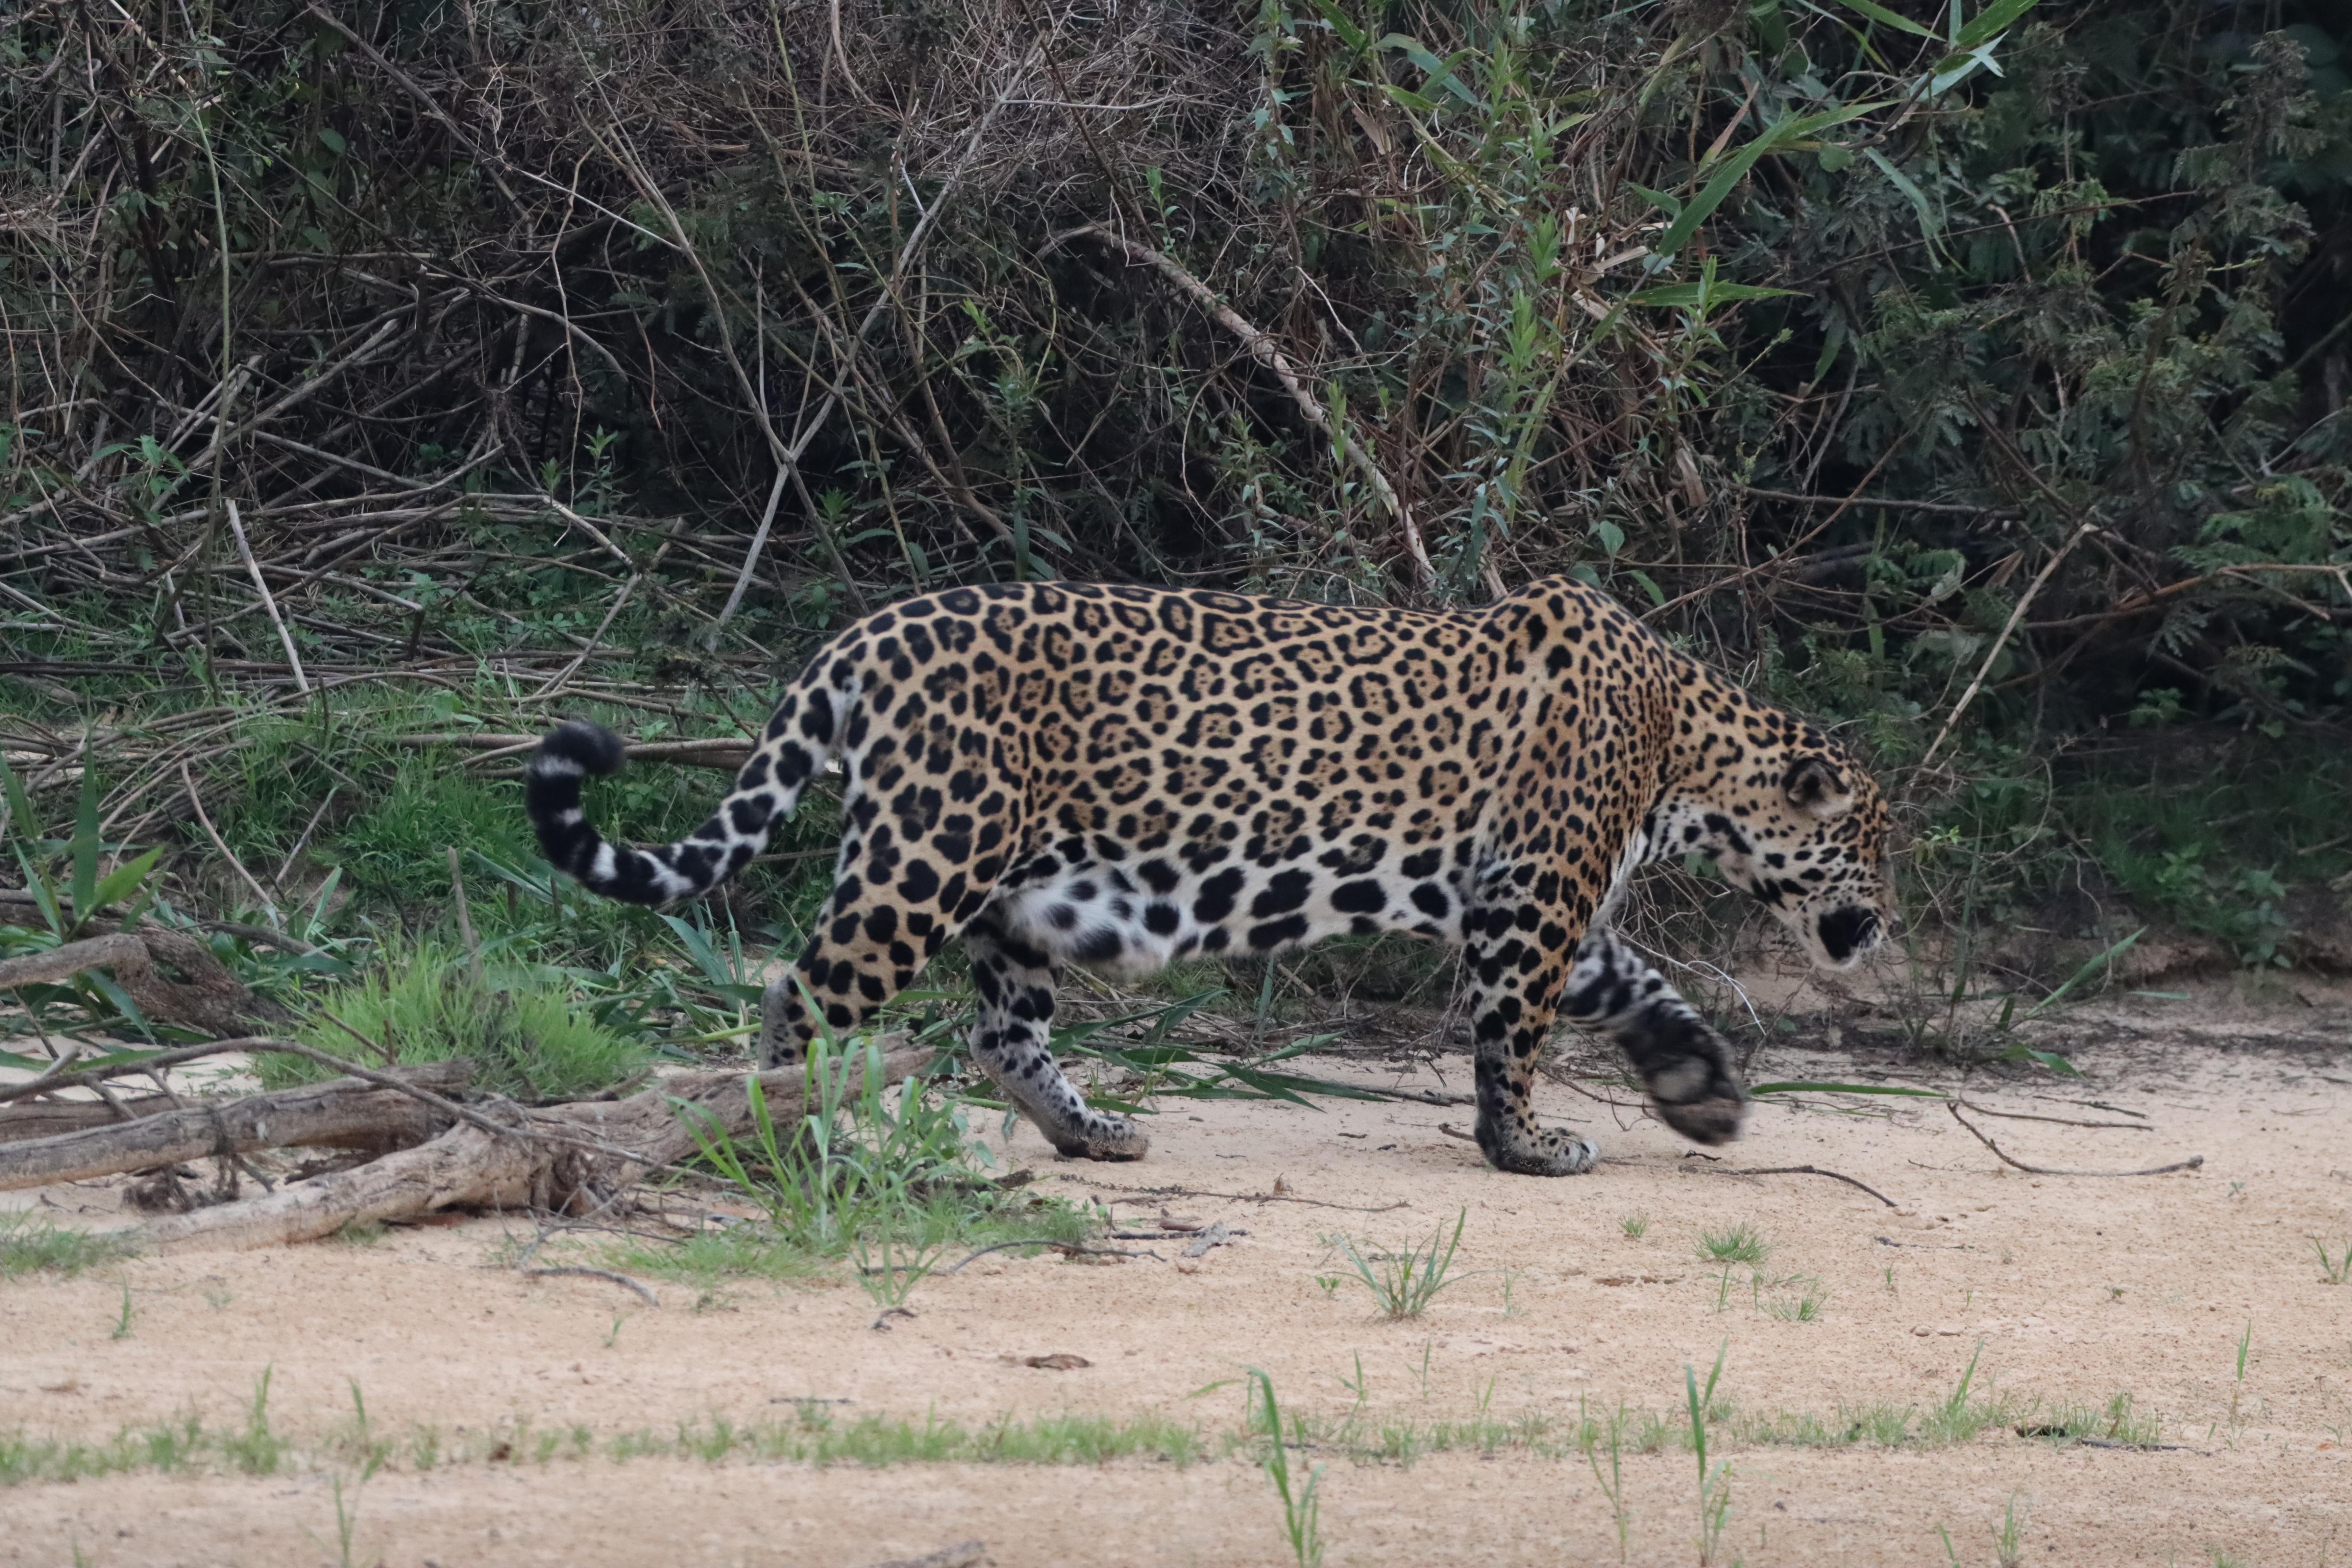
Jaguar: Pixana